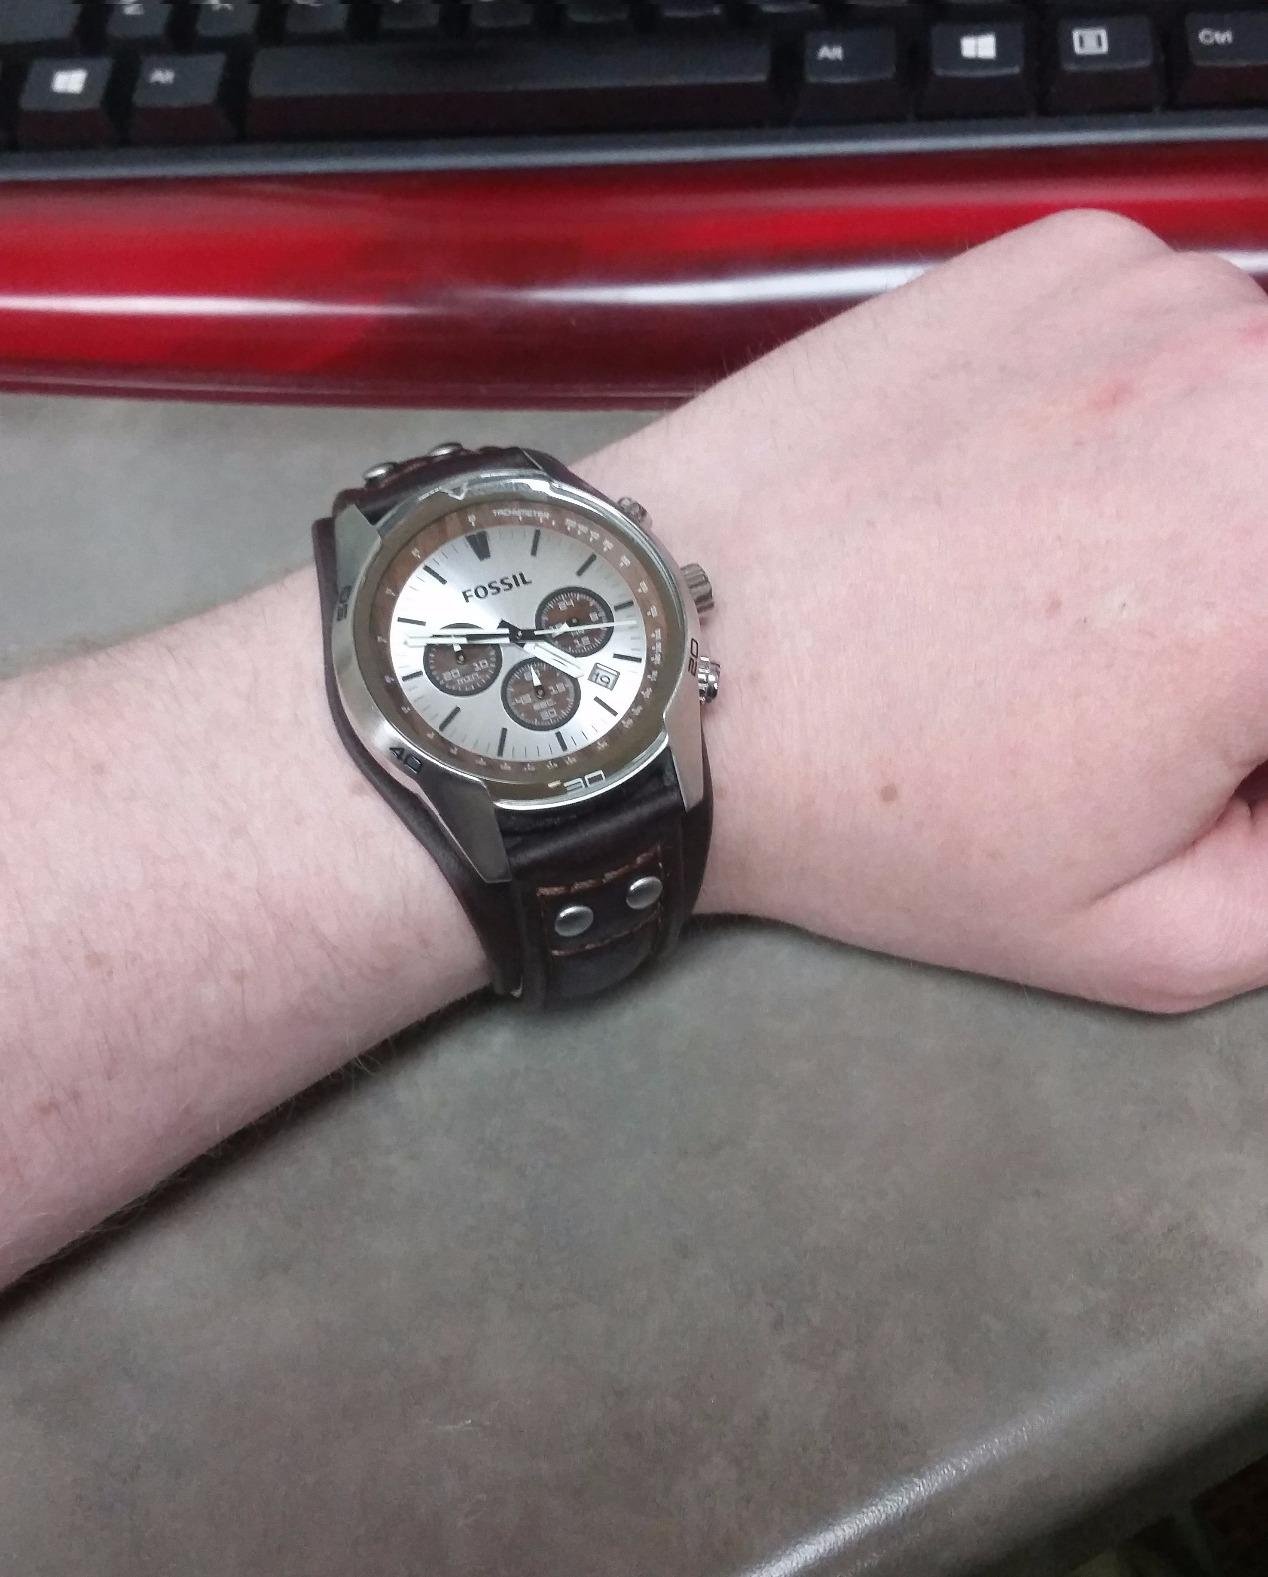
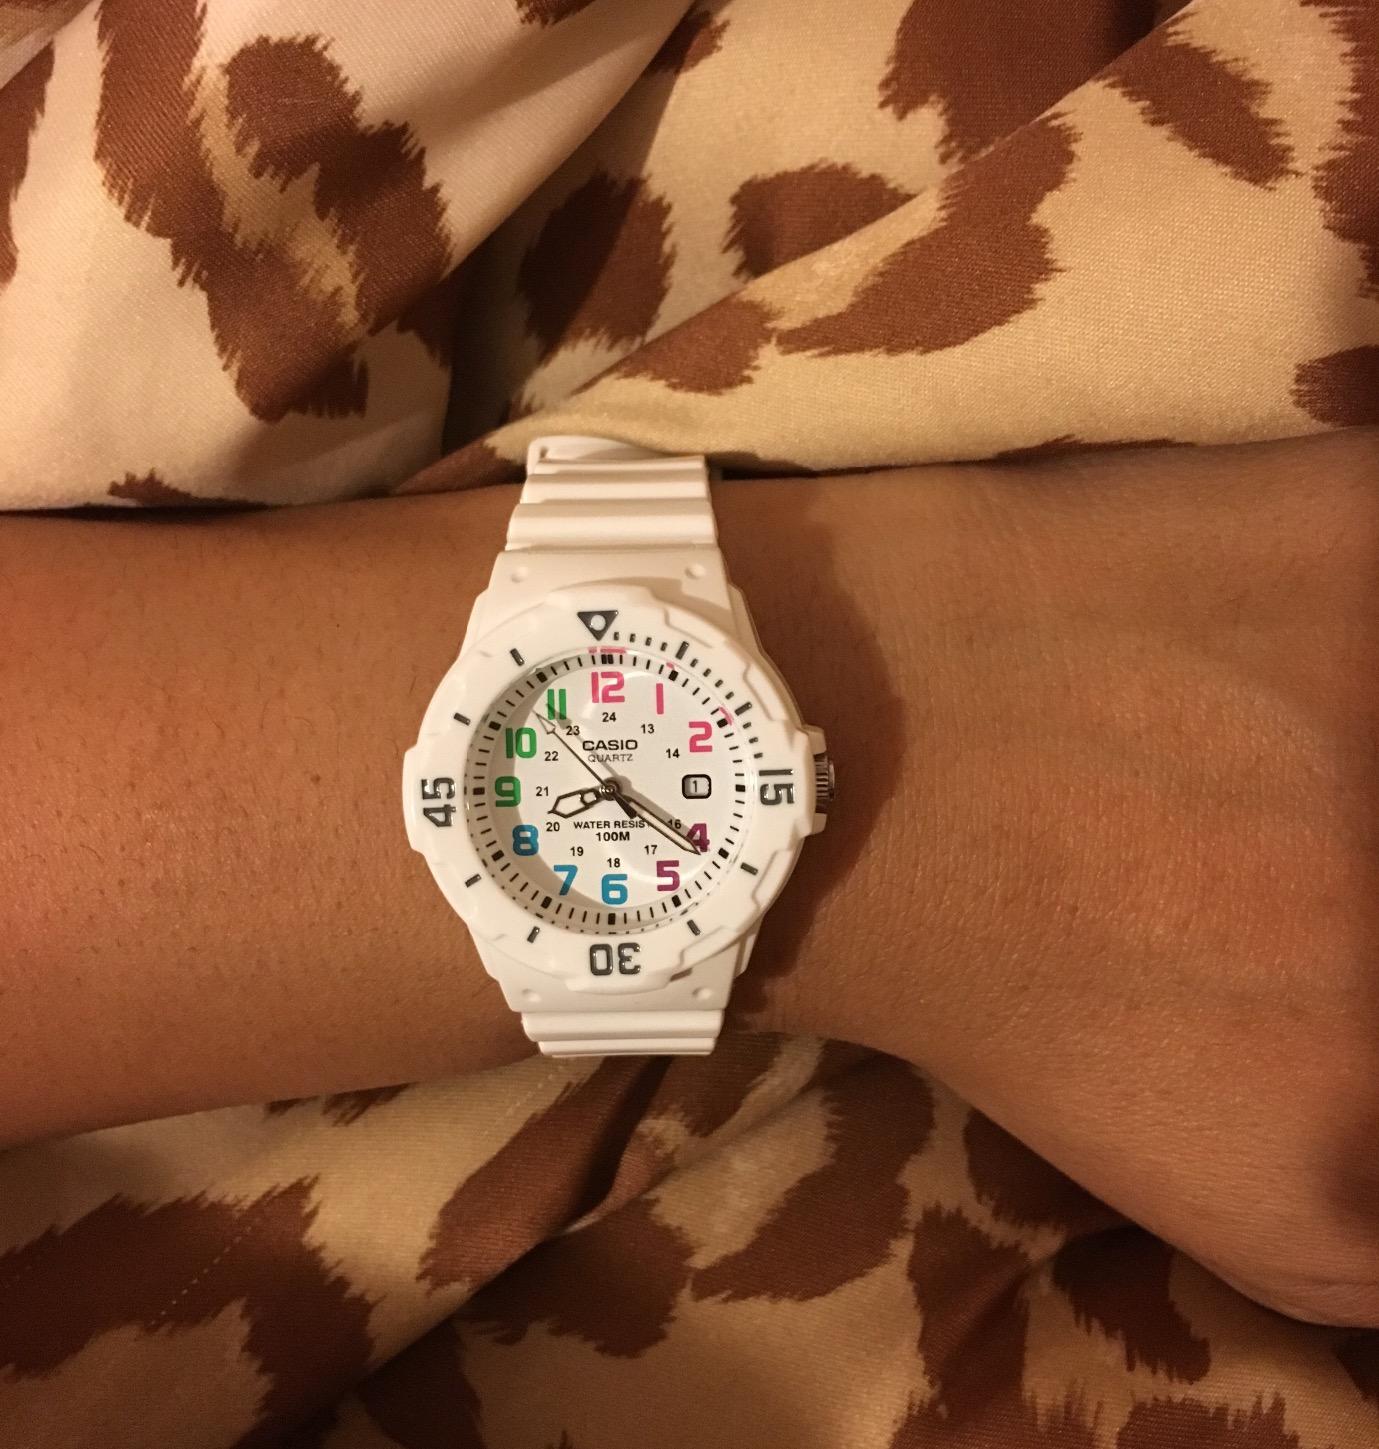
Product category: accessories_watch
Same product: no